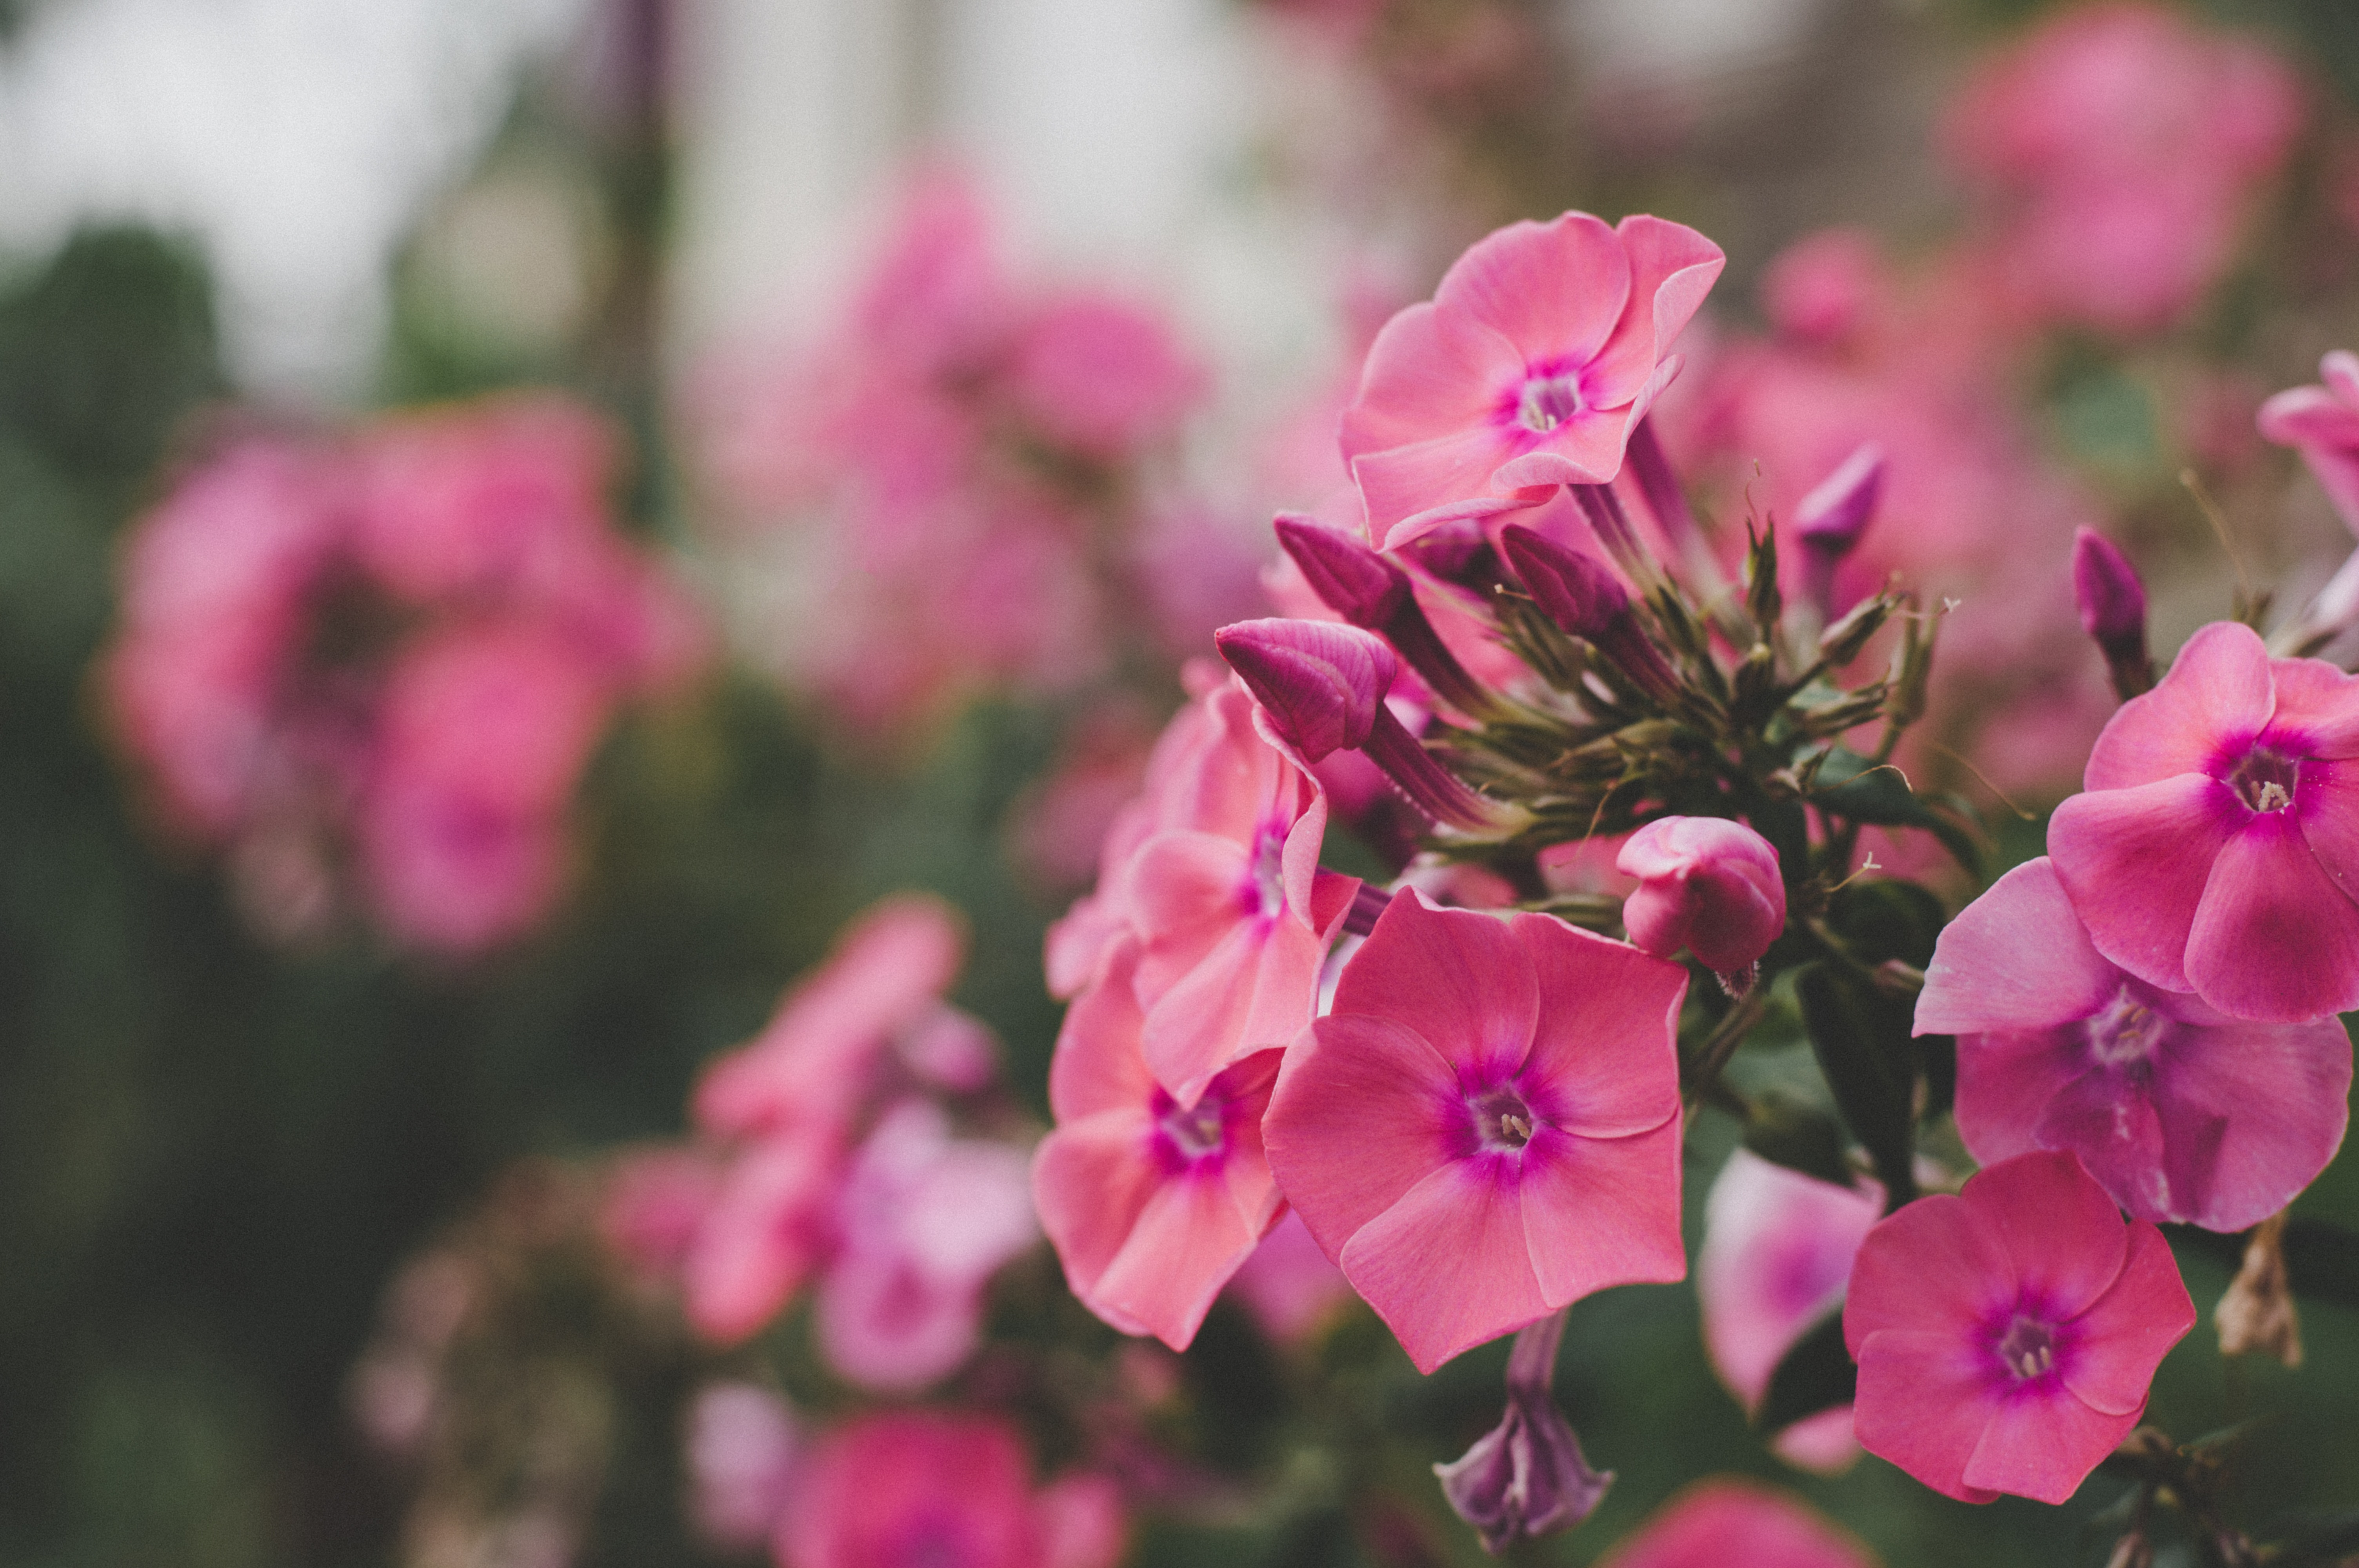
flower, flowering plant, petal, pink, plant, purple, spring, botany, garden phlox, magenta, dianthus, annual plant, wildflower, pink family, verbena, blossom, wallflower, verbena family, four o clock family, perennial plant, geranium